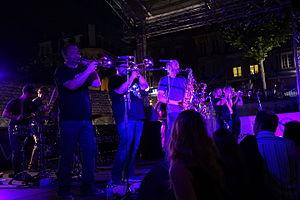
les Youngblood Brass Band à Reims.